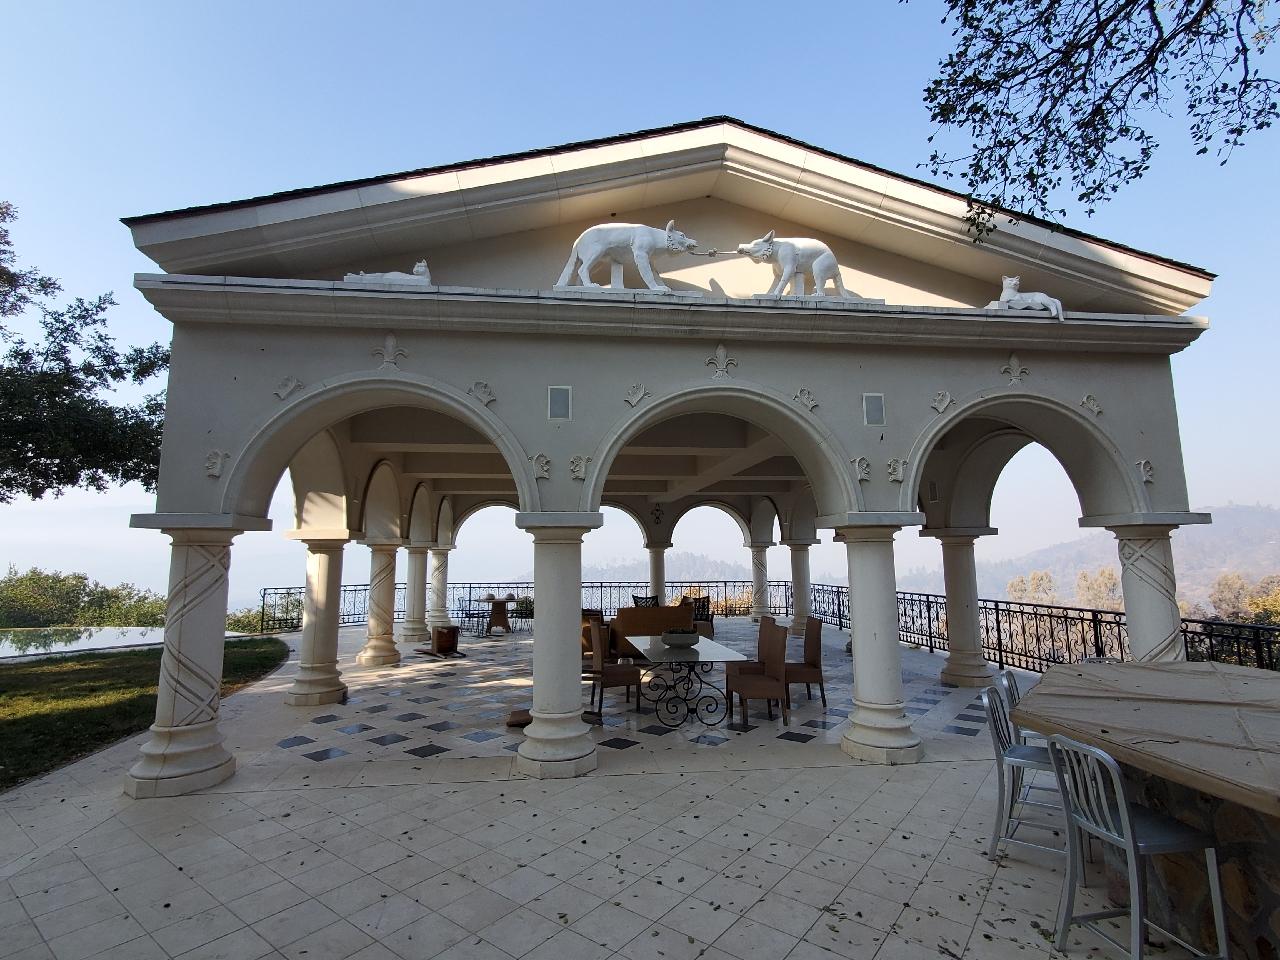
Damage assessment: no_damage